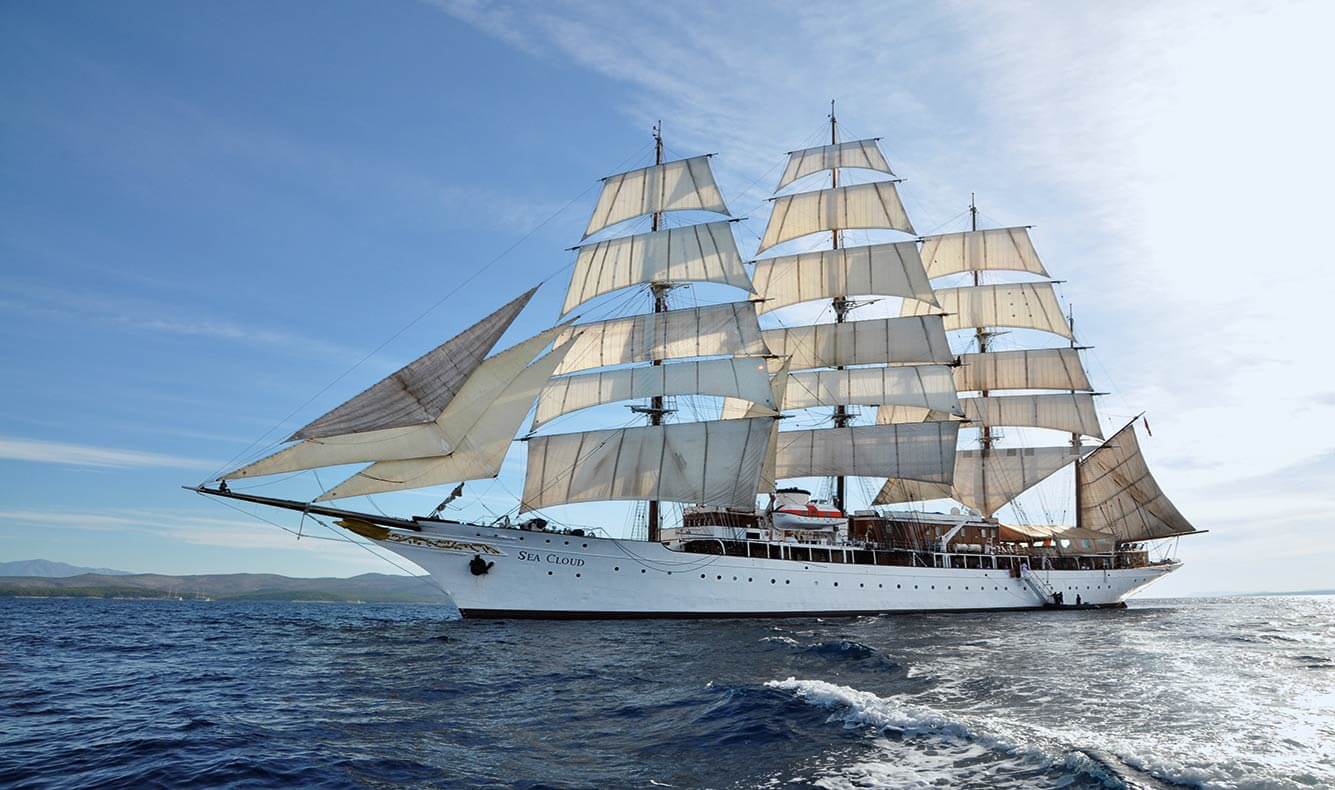
Vehicle type: Ships